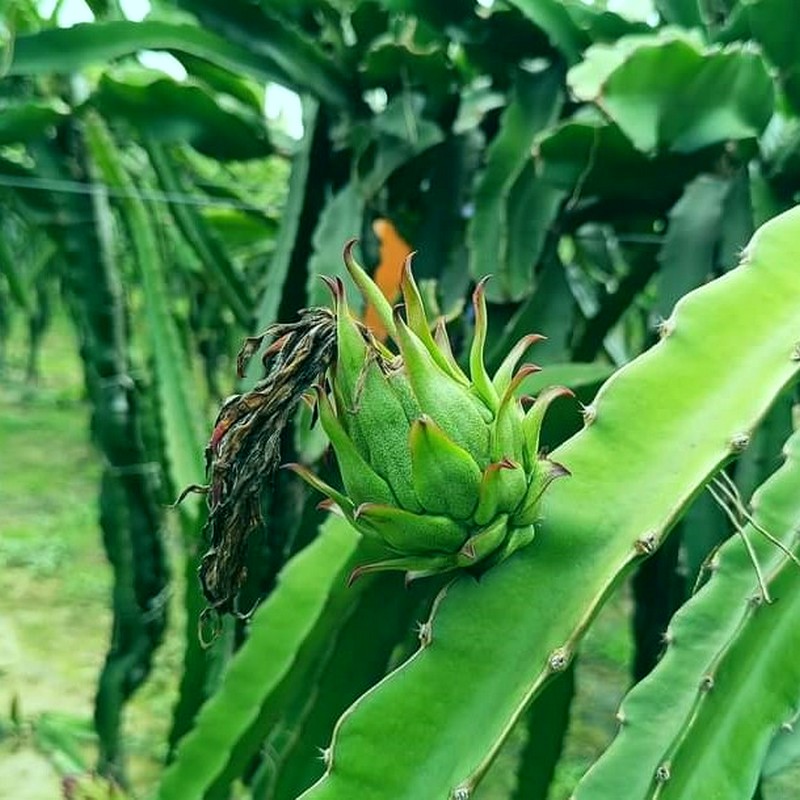
Label: Immature Dragon Fruit